Bulul

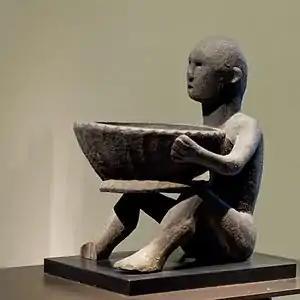
15th century "bulul" with a "pamahan" (ceremonial bowl) in the Louvre Museum

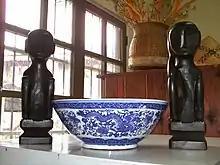
Wooden images of the ancestors in a museum in Bontoc, Mountain Province, Philippines

Bulul, also known as bu-lul or tinagtaggu, is a carved wooden figure used to guard the rice crop by the Ifugao (and their sub-tribe Kalanguya) people of northern Luzon.